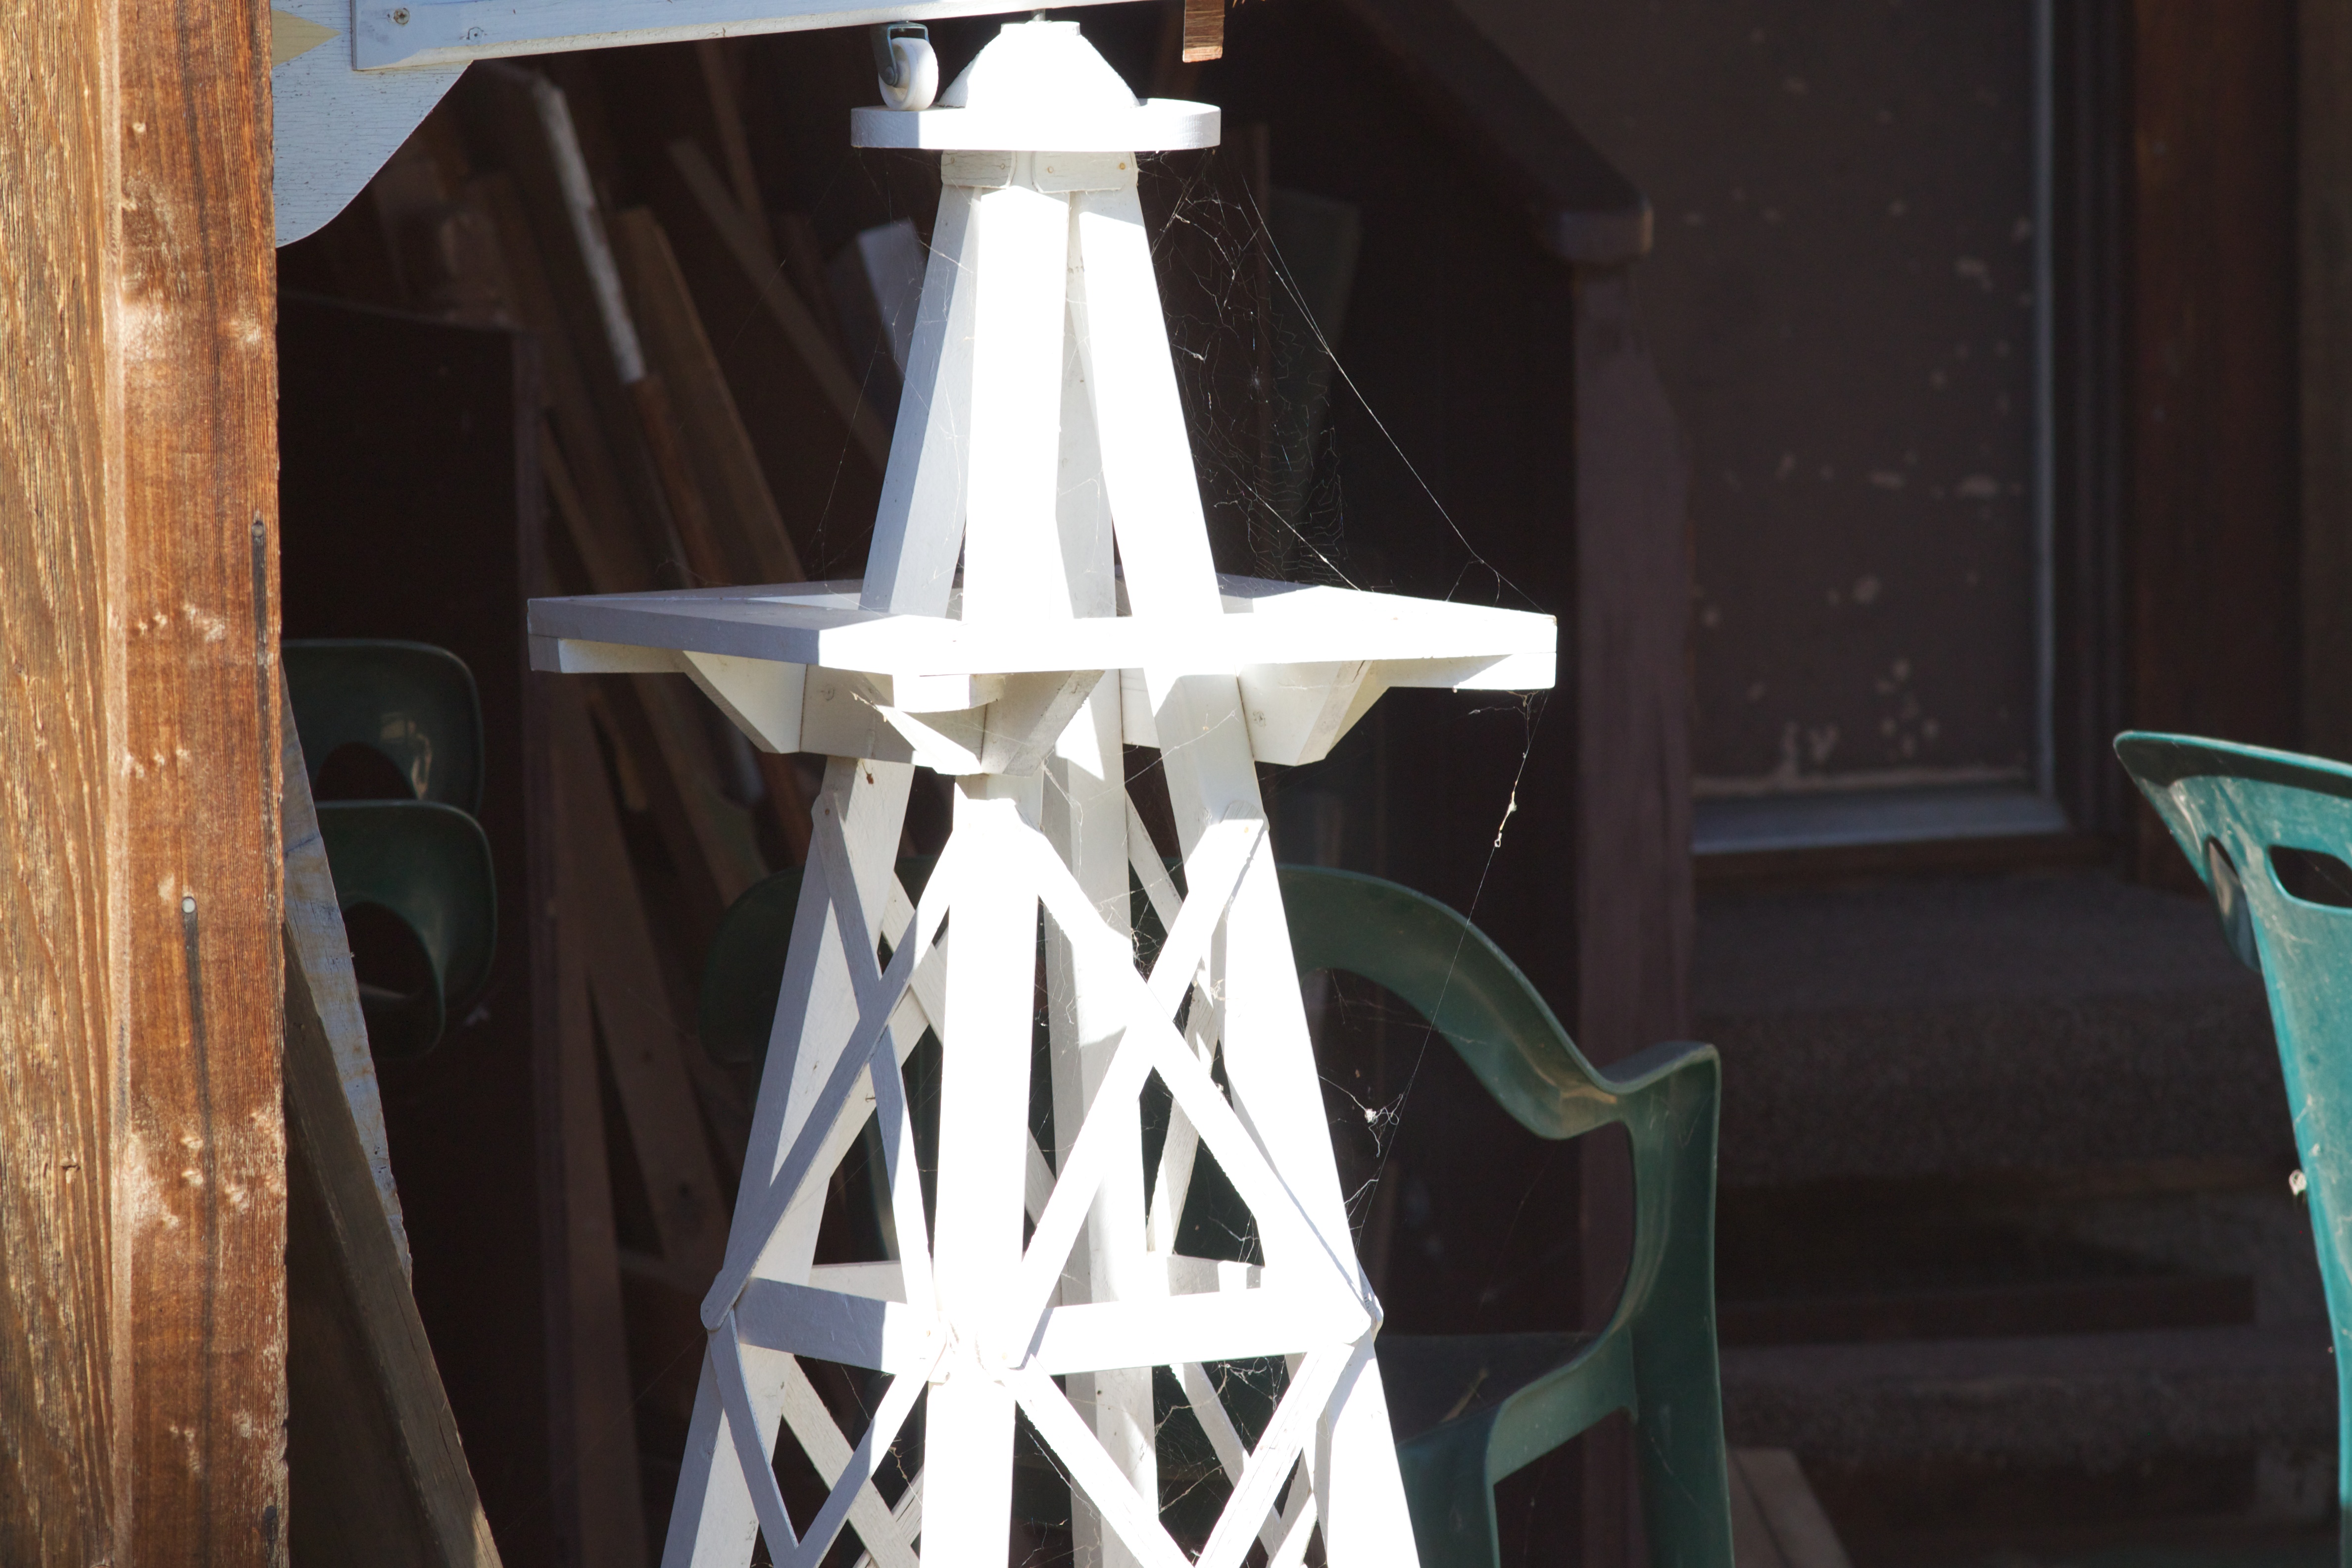
wood, chair, blue, furniture, lighting, art, design, man made object